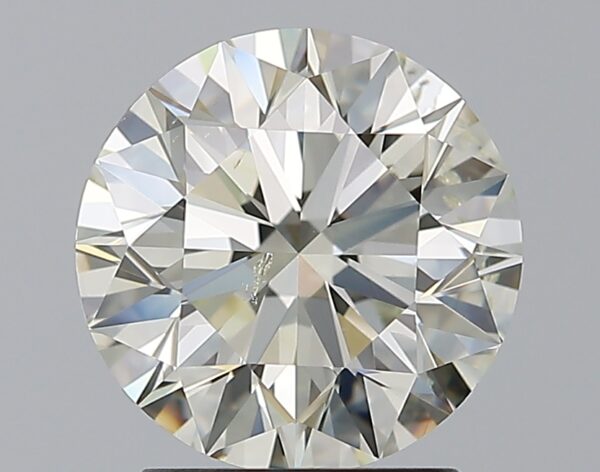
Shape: round
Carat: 2.21
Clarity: SI2
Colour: L
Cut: EX
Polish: EX
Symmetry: EX
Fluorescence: N
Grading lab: GIA
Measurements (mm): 8.25 x 8.31 x 5.19